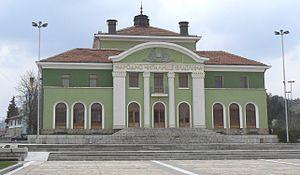
Panagyurichté est une ville située dans le centre-ouest de la Bulgarie.